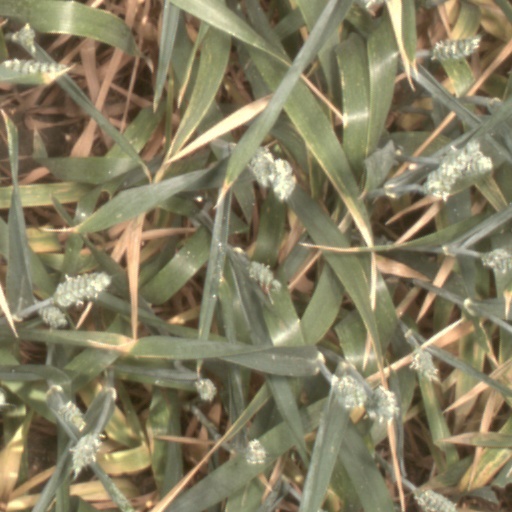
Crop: wheat